Survivor Series (1998)

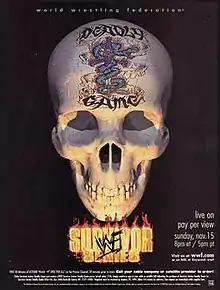
Promotional poster

The 1998 Survivor Series (marketed as Survivor Series: Deadly Game) was the 12th annual Survivor Series professional wrestling pay-per-view event produced by the World Wrestling Federation (WWF; WWE as of 2002). It took place on November 15, 1998, at the Kiel Center in St. Louis, Missouri.